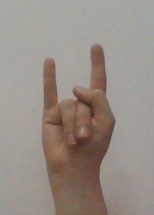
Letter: la